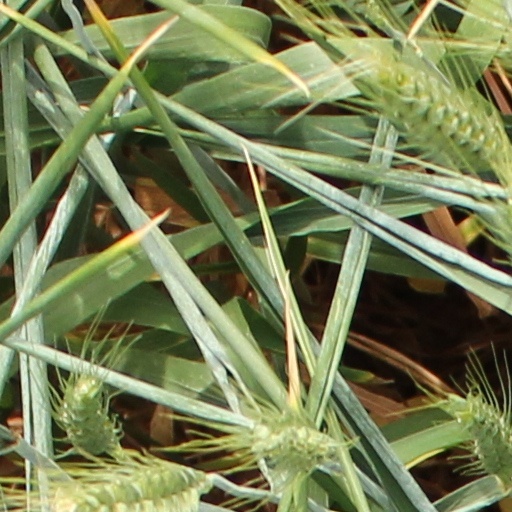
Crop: wheat